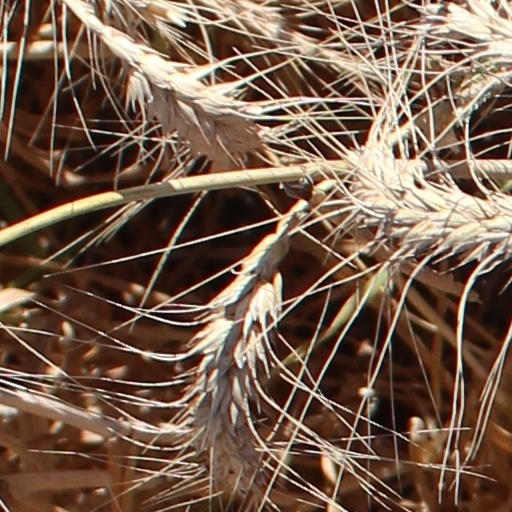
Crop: wheat